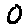
Label: 0